Buddy Jeannette

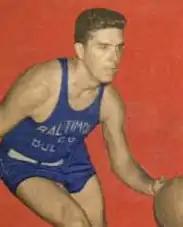
Jeannette in 1948

Harry Edward "Buddy" Jeannette (September 15, 1917 – March 11, 1998) was an American professional basketball player and coach.